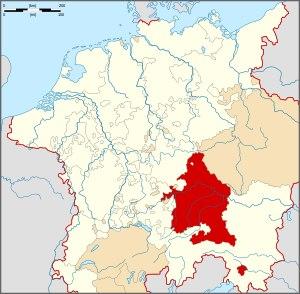
Le Cercle de Bavière est un cercle impérial du Saint-Empire romain germanique.